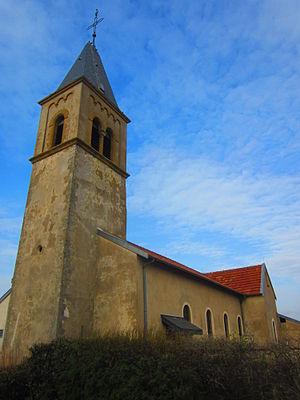
Eglise Liehon
Liéhon est une commune française située dans le département de la Moselle en région Grand Est.